Tales from Space: About a Blob

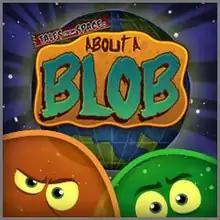

Tales from Space: About a Blob is a side-scrolling puzzle-platform game about a race of alien Blobs developed and published by DrinkBox Studios for the PlayStation 3 video game console. The game has a retro-inspired monster-movie art style and local co-op gameplay.